Sour Grapes (1998 film)

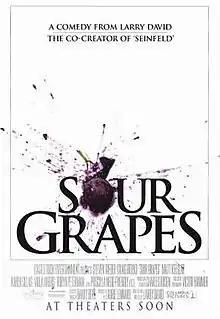
Theatrical release poster

Sour Grapes is a 1998 American black comedy film written and directed by Larry David and starring Steven Weber, Craig Bierko, Viola Harris, Karen Sillas, Robyn Peterman and Matt Keeslar. It was released on April 17, 1998, by Columbia Pictures.